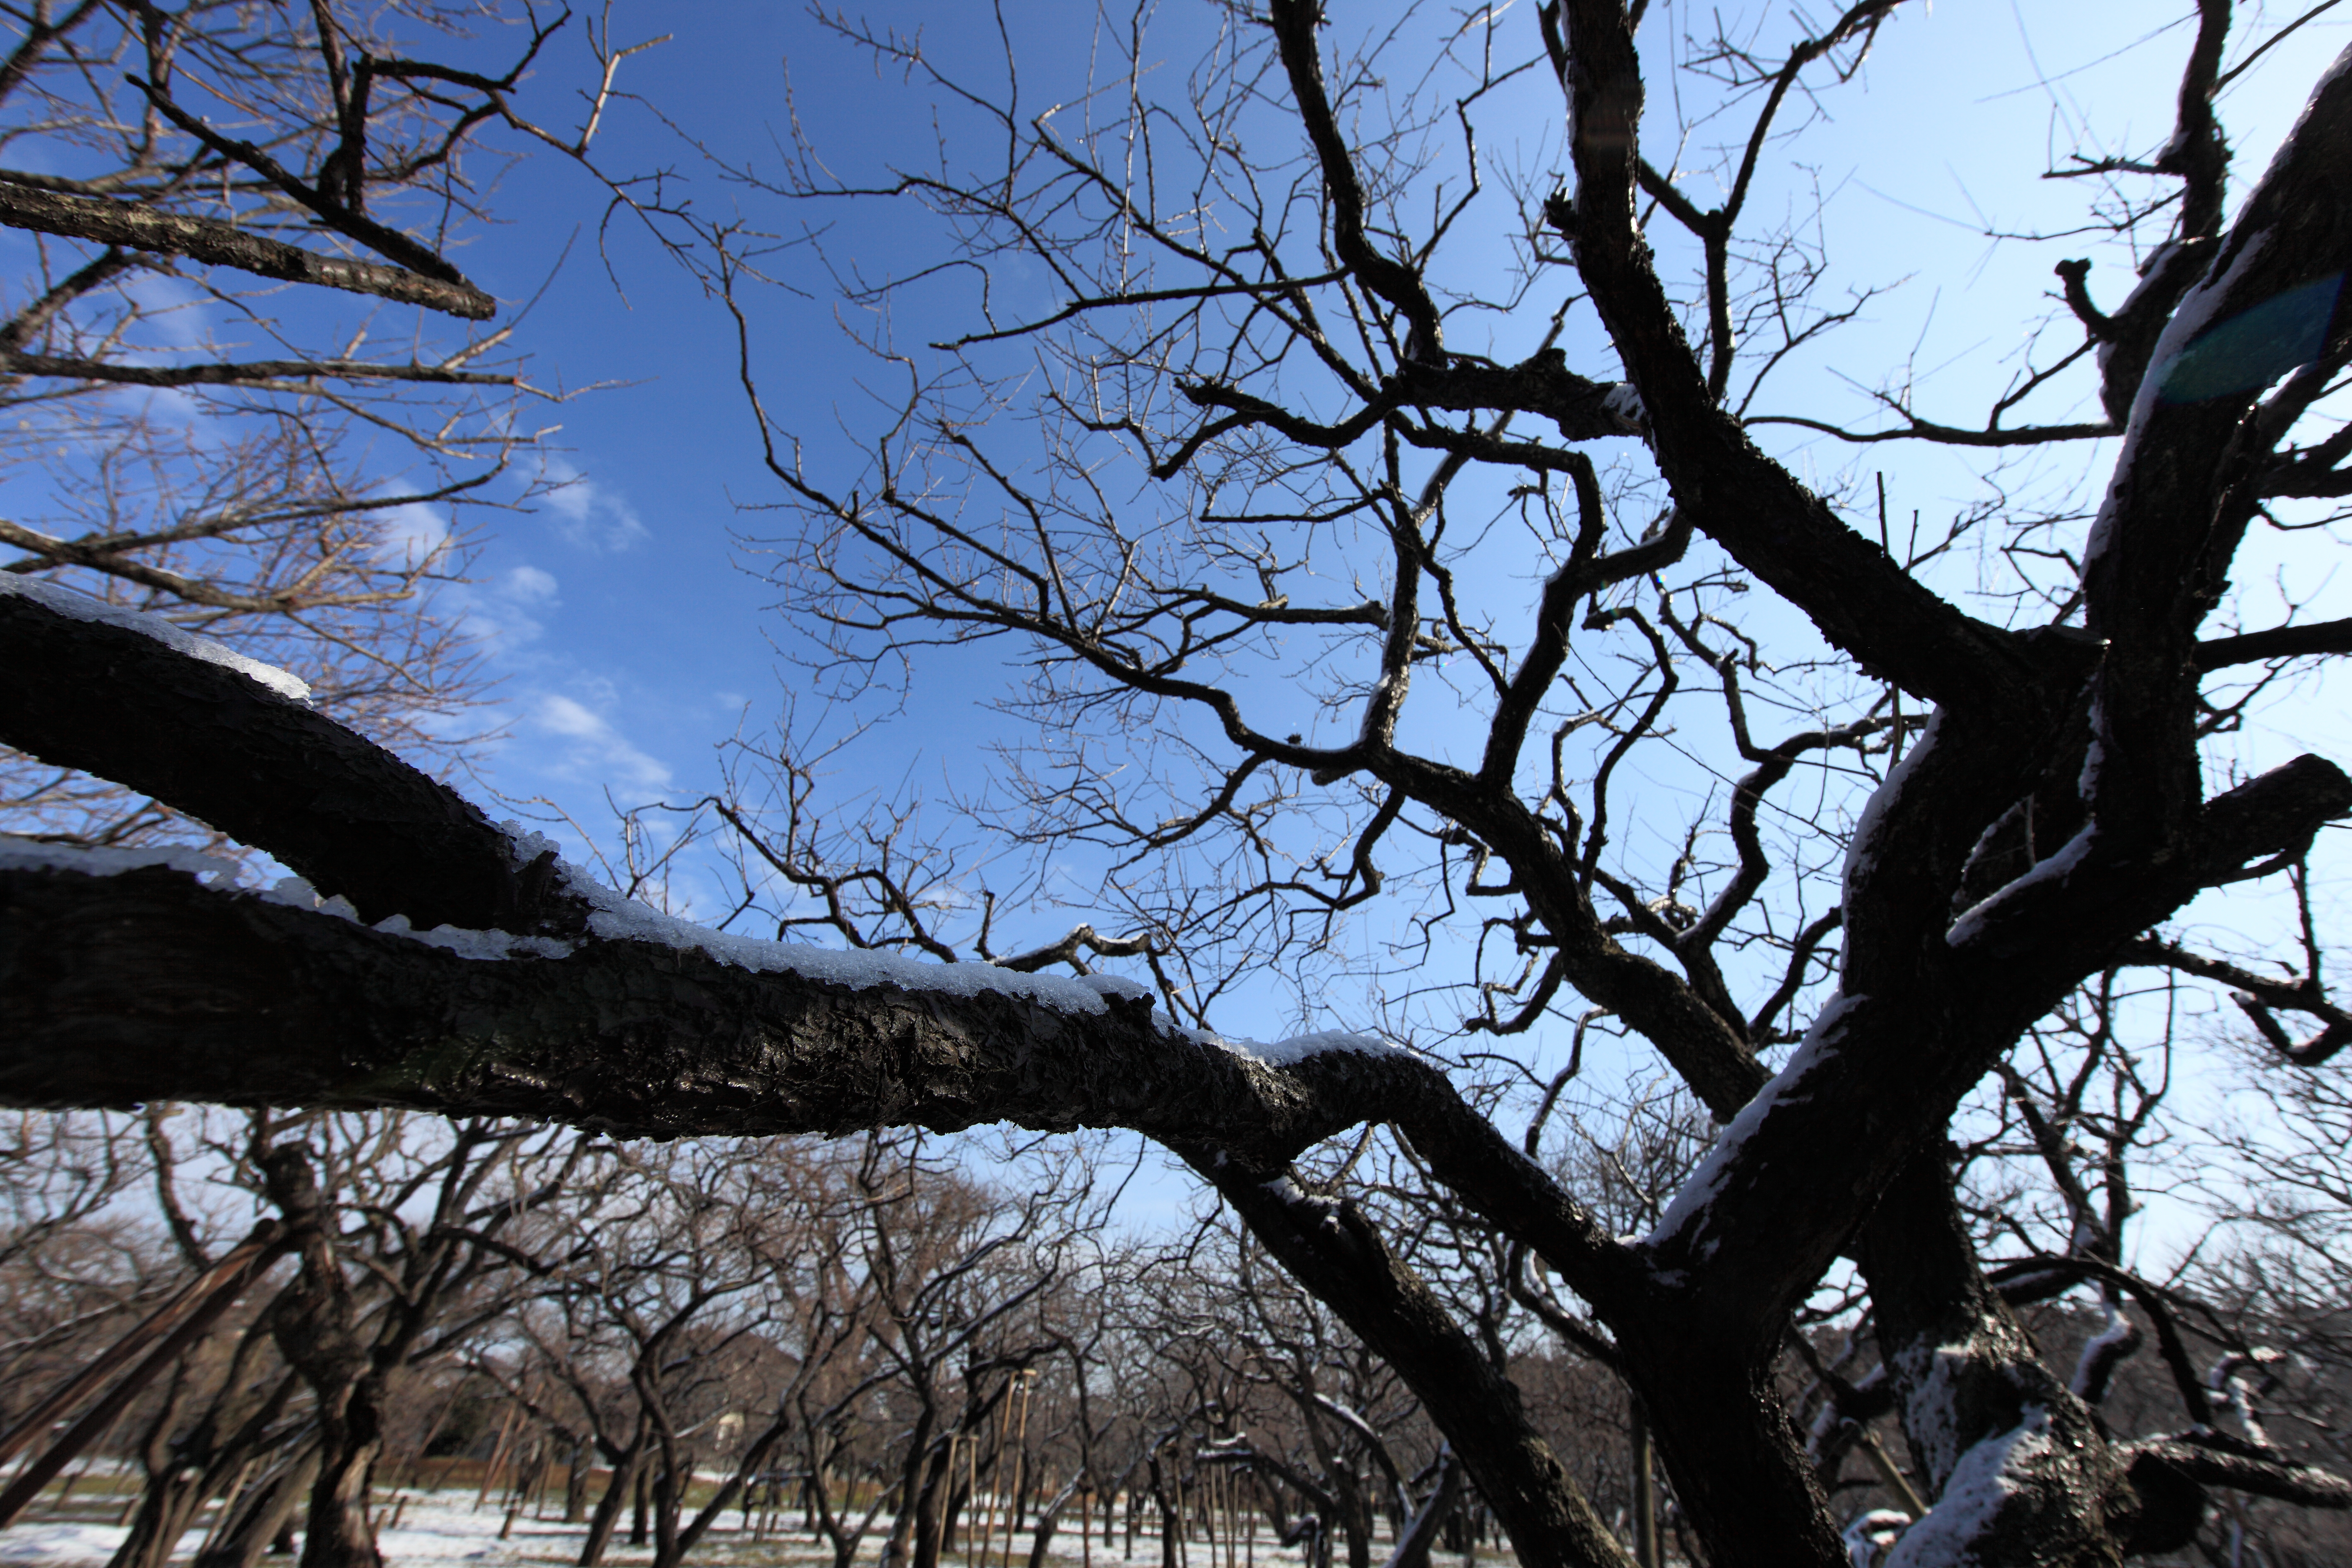
tree, nature, branch, blossom, snow, winter, plant, sunlight, leaf, flower, spring, high, autumn, season, 5d, hires, woodland, markii, prunus, hi, res, resolution, mume, ume, woody plant